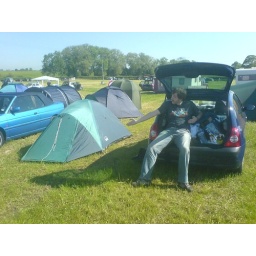
We stayed in a farmers field in a tiny 2 man tent. Here's our rental car (a clio) and the tent.